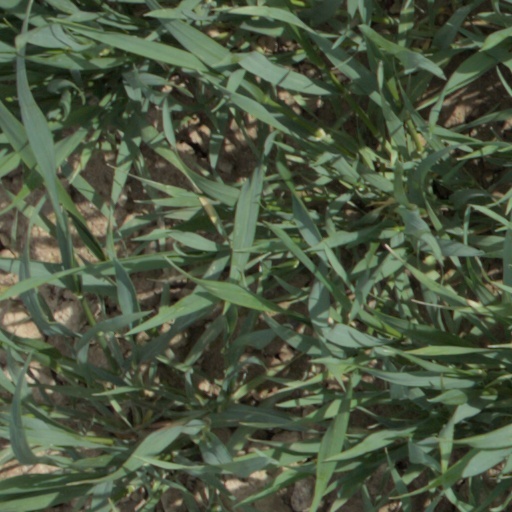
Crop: wheat